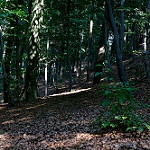
Label: forest